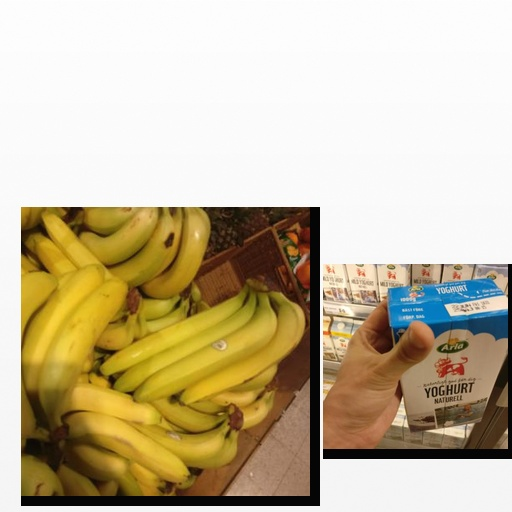
Food items: natural_yogurt, banana